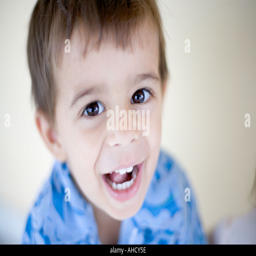
cute little boy with brown hair looks up at the camera while giggling and with a cheeky laugh